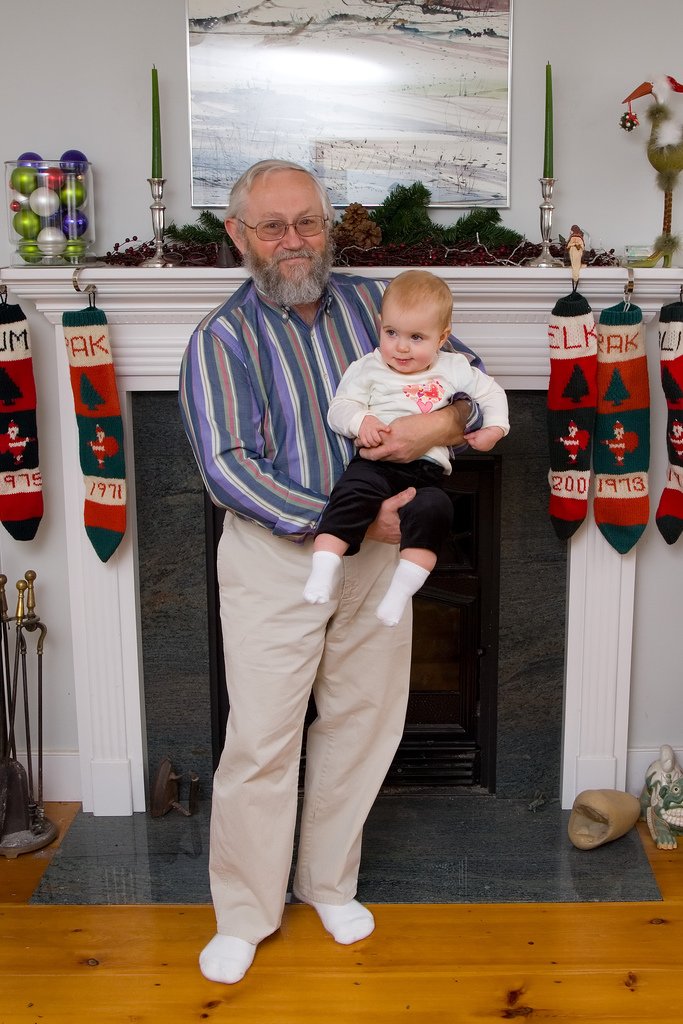
Label: not_food